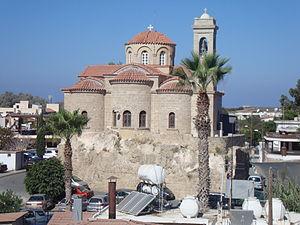
L’église de Panagía Theosképasti est une église byzantine de l'Église de Chypre située au centre de la ville de Paphos, à Chypre. Il fait partie d'un secteur inscrit sur la liste du Patrimoine Mondial de l'UNESCO en 1980.